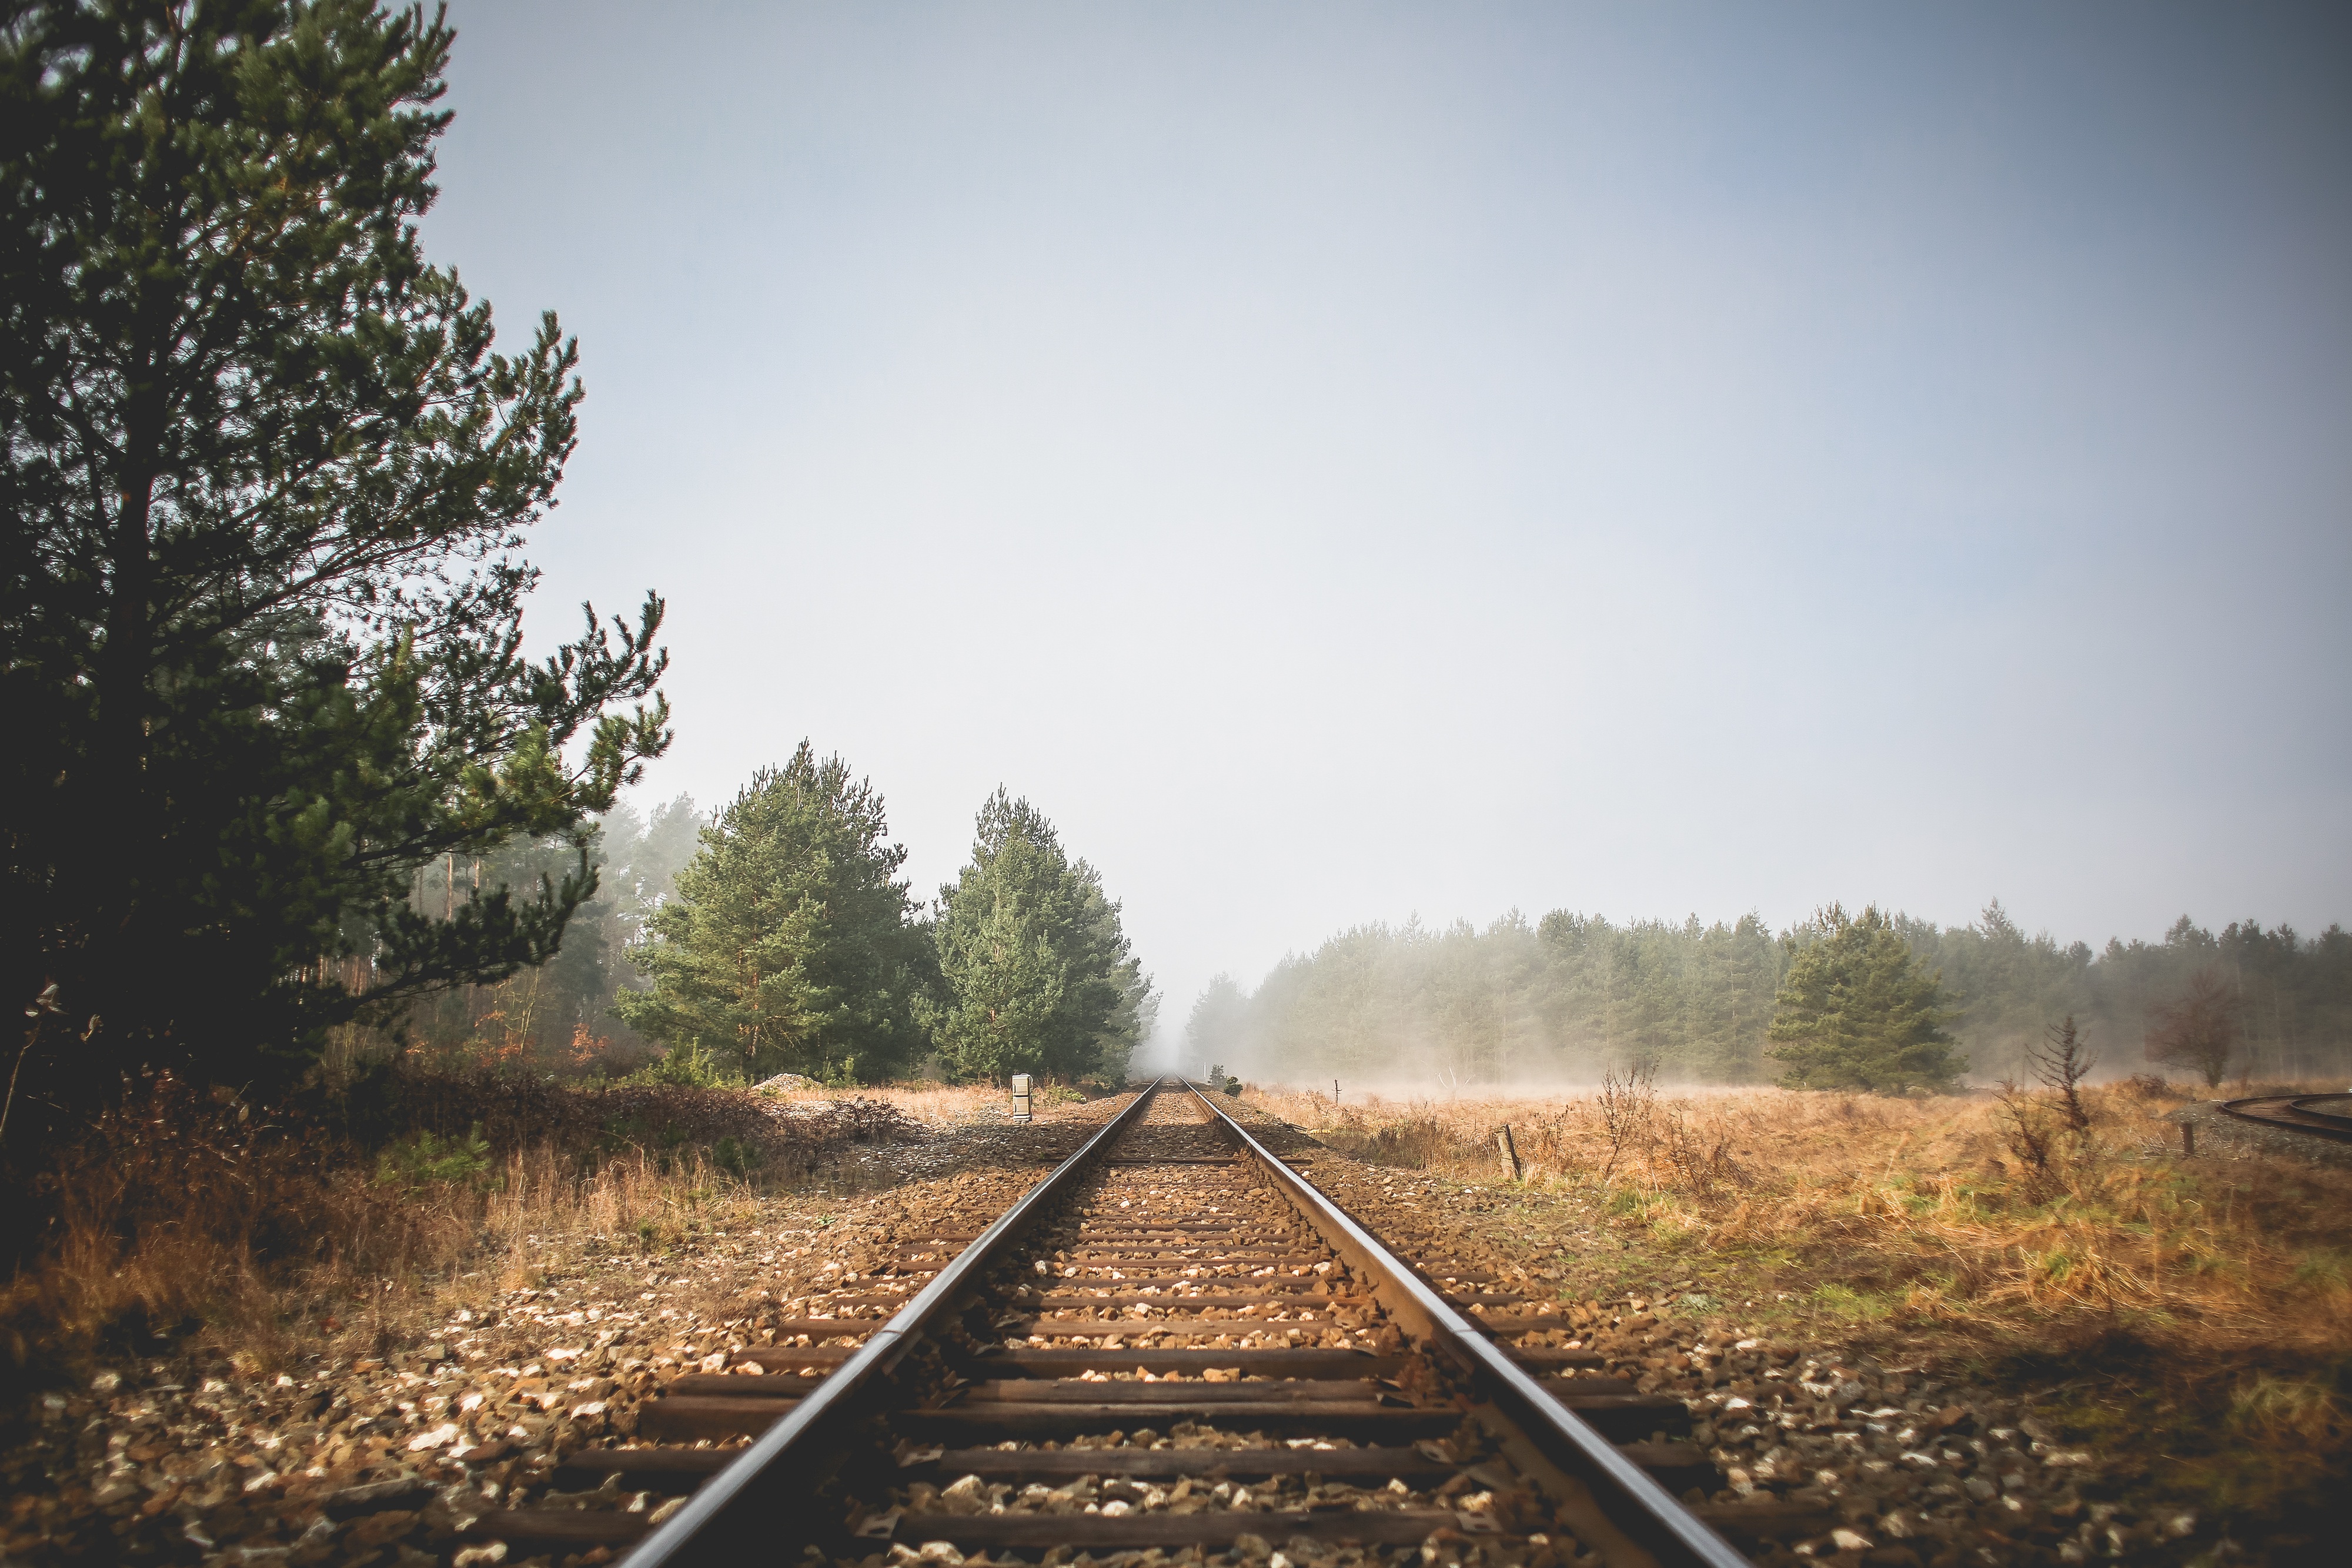
landscape, tree, nature, track, railroad, field, morning, travel, explore, recreation, transport, wild, live, tranquil, scenic, journey, peaceful, natural, scenery, calm, serene, soil, trip, motivation, wander, outdoors, tracks, elements, earth, seasons, joy, rail transport, rural area, atmospheric phenomenon